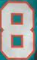
Number: 8